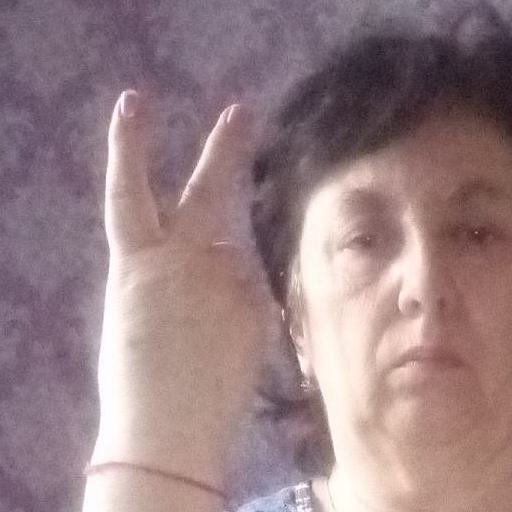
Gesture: peace_inverted